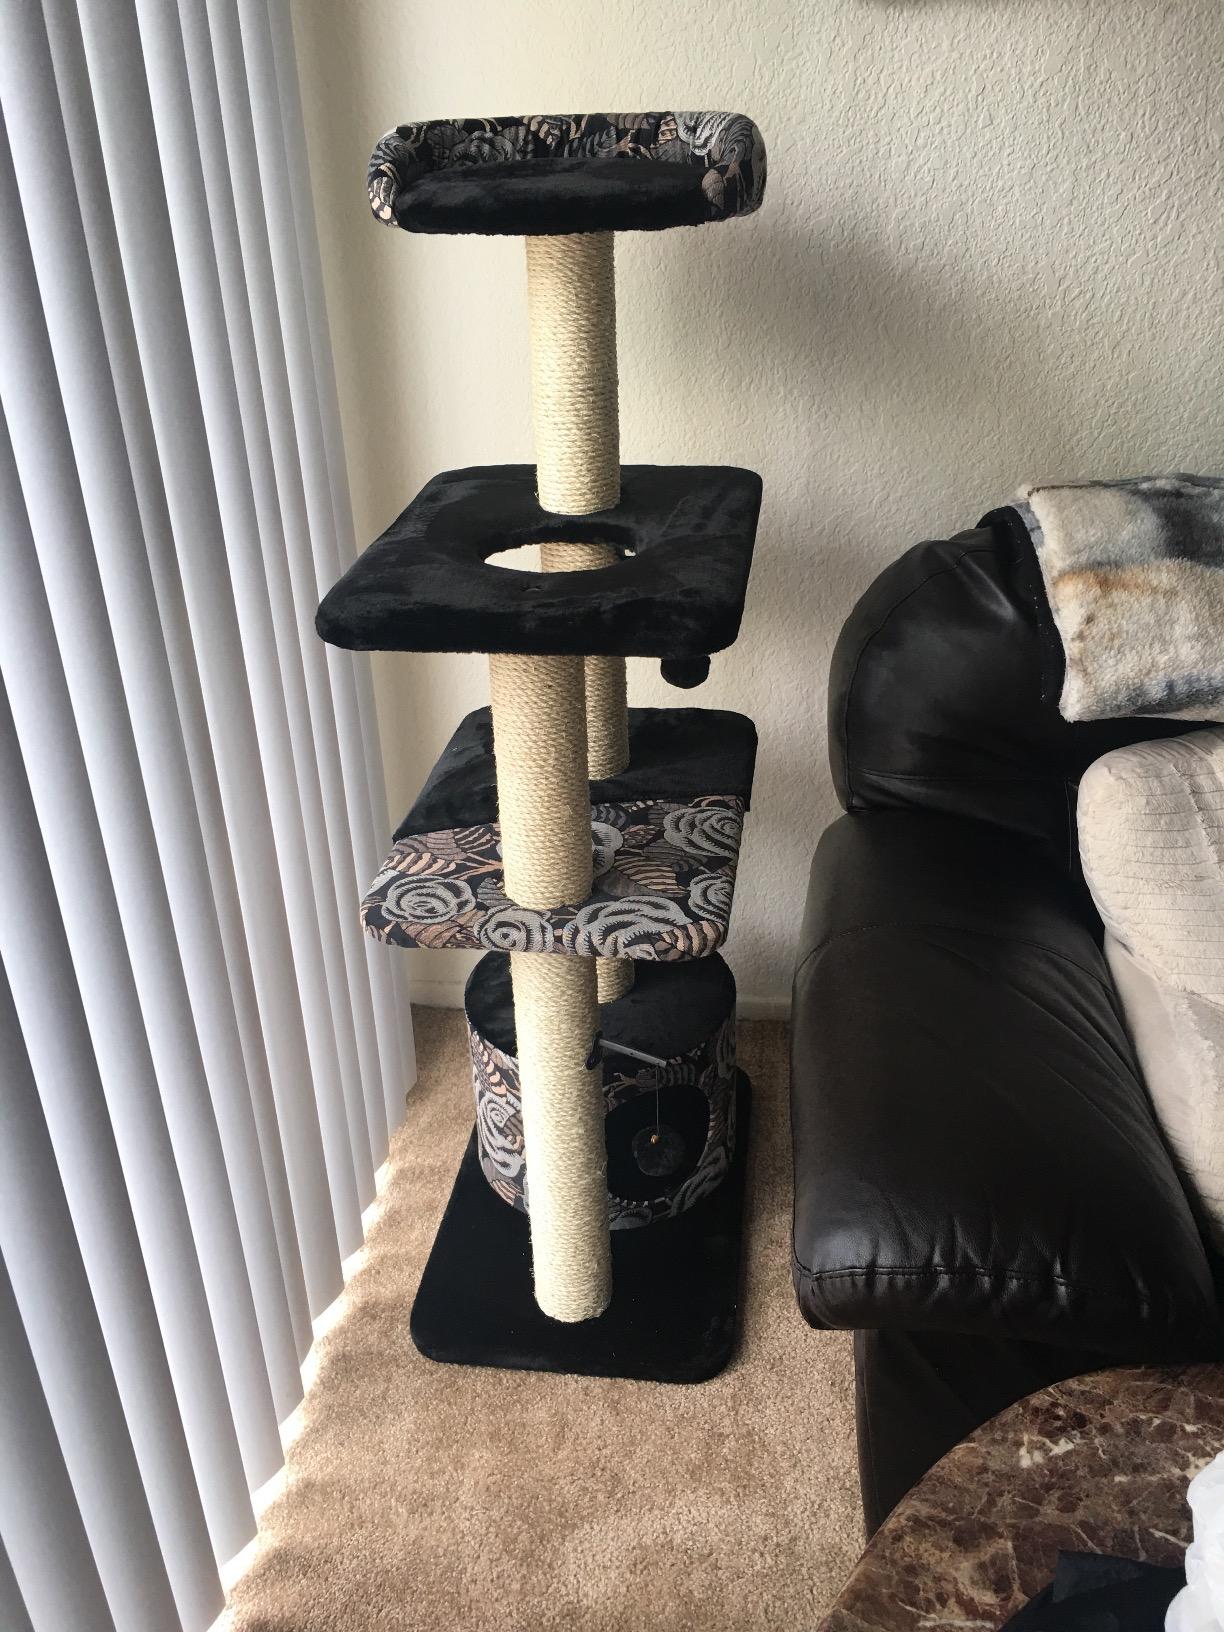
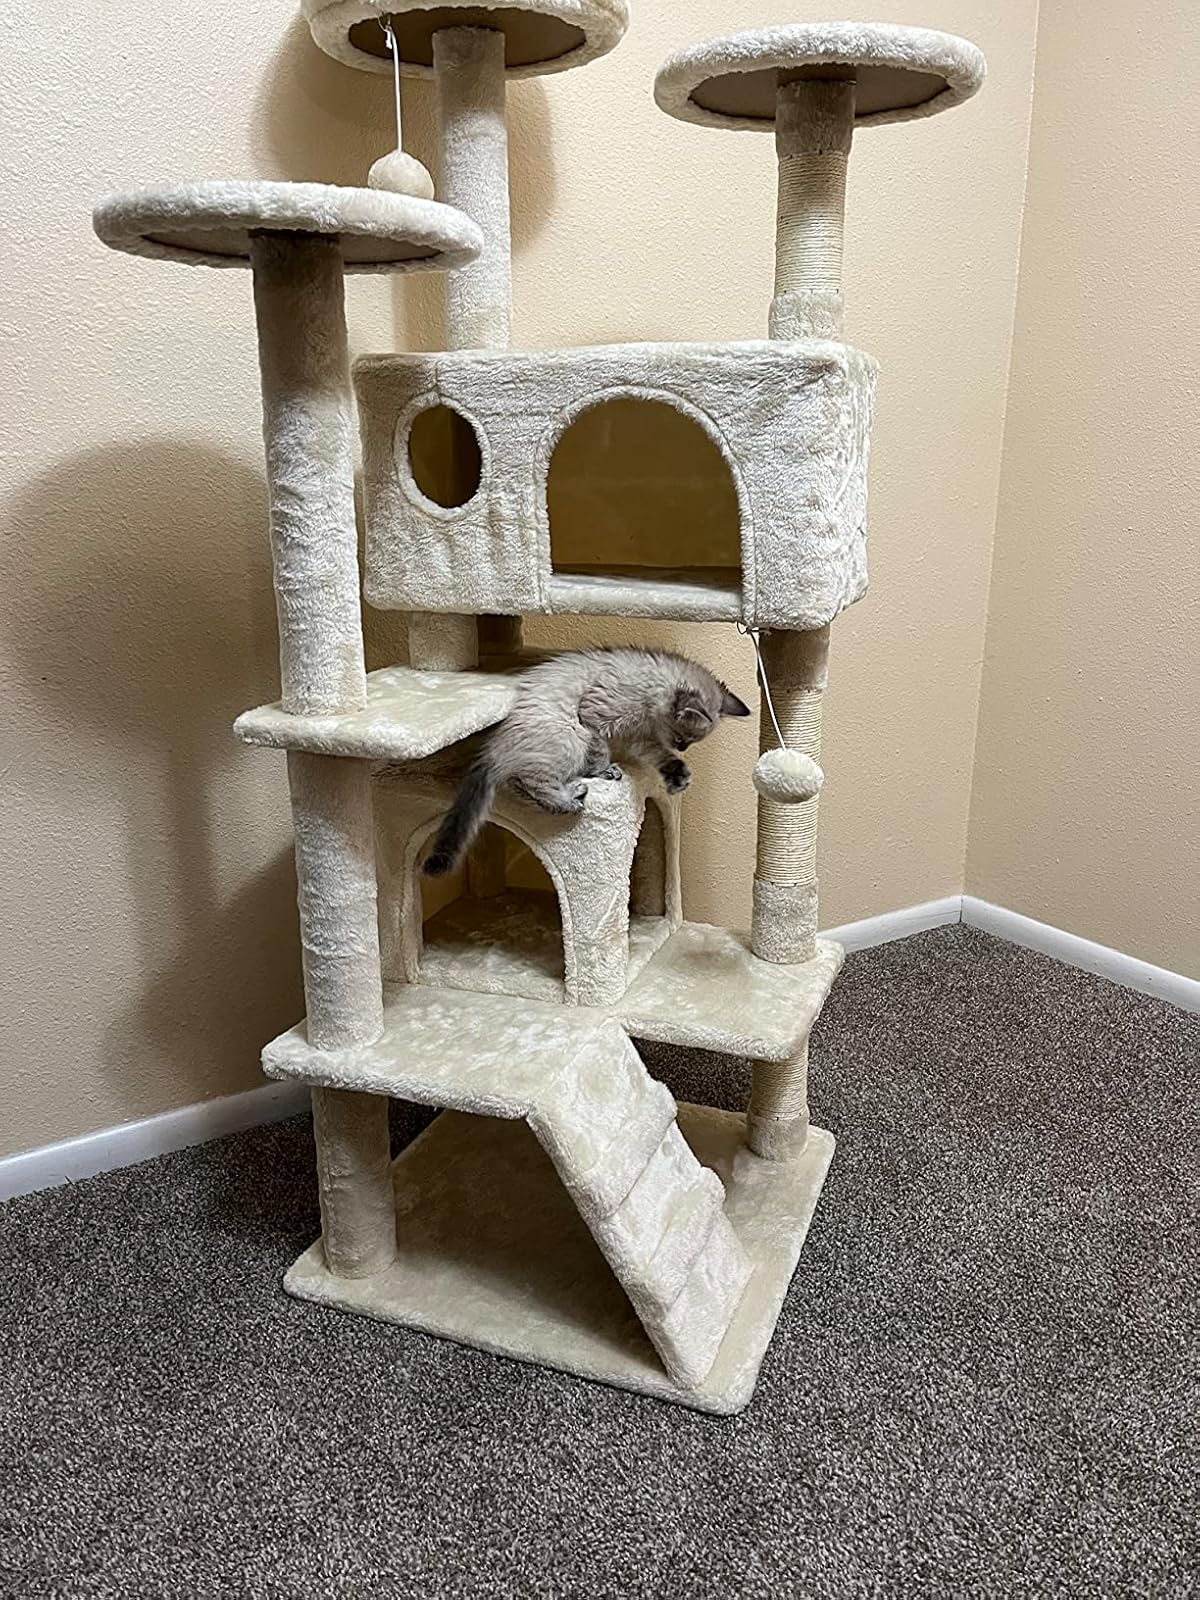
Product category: items_cat tree
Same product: no